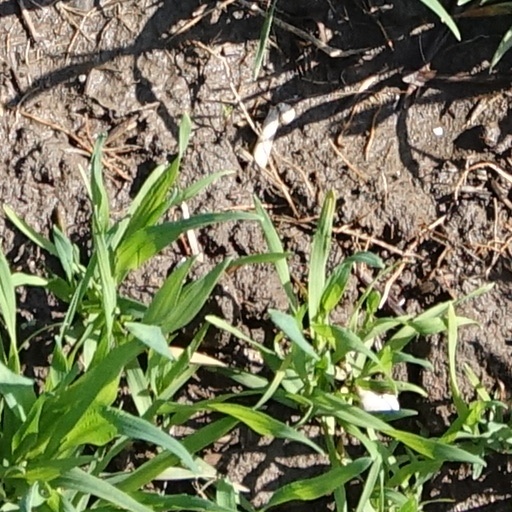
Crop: wheat